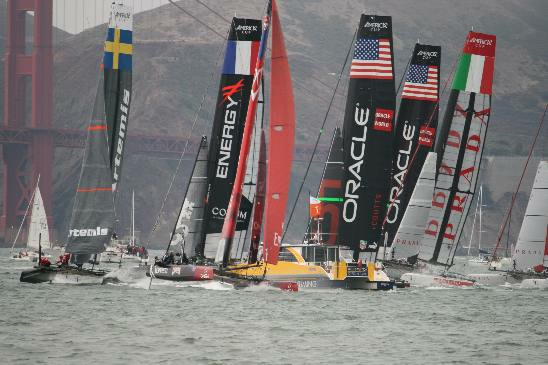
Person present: No